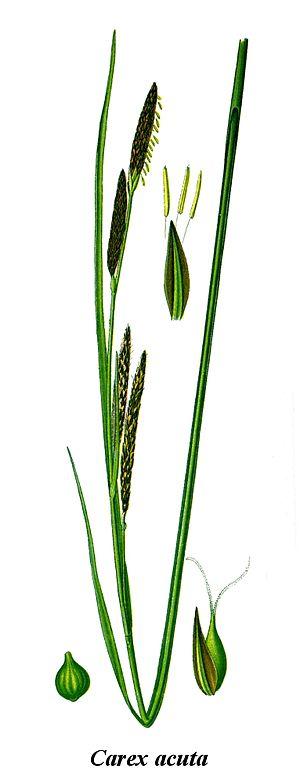
Carex acuta est une espèce de plantes du genre Carex et de la famille des Cyperaceae.